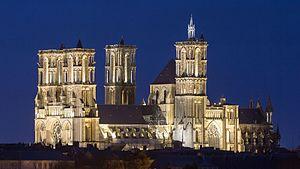
Laon est une commune française, préfecture du département de l'Aisne et donc située dans la région Hauts-de-France. Ses habitants sont appelés les Laonnois.
Les Hauts-de-France sont une région administrative du nord de la France, créée par la réforme territoriale de 2014. Résultat de la fusion du Nord-Pas-de-Calais et de la Picardie, elle s'est d'abord appelée provisoirement Nord-Pas-de-Calais-Picardie. Elle s'étend sur 31 806 km² et compte cinq départements : l'Aisne, le Nord, l'Oise, le Pas-de-Calais et la Somme. Elle est présidée par Xavier Bertrand depuis le 4 janvier 2016 et son chef-lieu est Lille, principale ville de la région et auparavant déjà chef-lieu du Nord-Pas-de-Calais. Amiens, chef-lieu de l'ancienne Picardie, est la deuxième ville de la région.